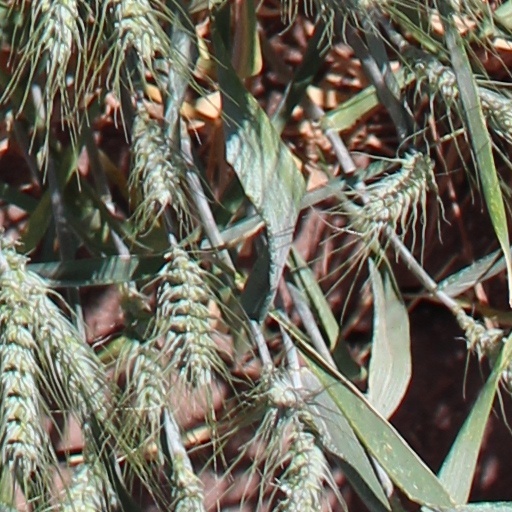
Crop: wheat